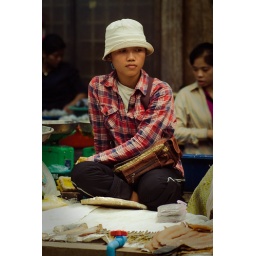
Woman selling fish at the central market in Siem Reap near Angkor Wat, Cambodia